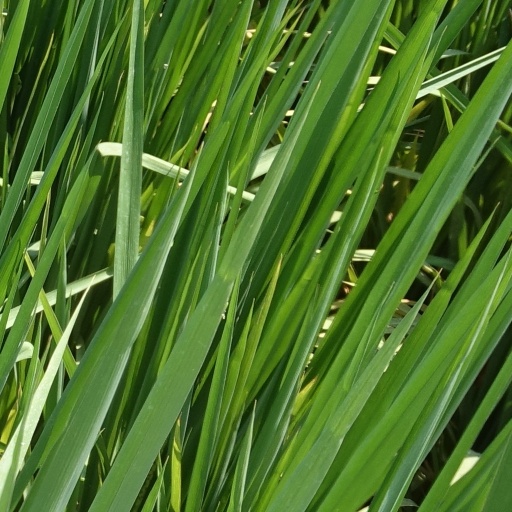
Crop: rice